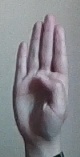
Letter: kaaf